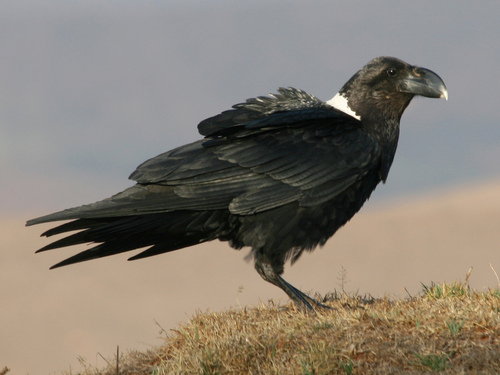
large mostly black bird, white spot on nape of neck and at tip of black bil, black eyes and feet.
very large bird with a large curved beak- lots of black feathers.
this is a bird with black feathers and black beak and white nape.
this is a dark grey bird with a white nape and black on the wingbars.
this bird is almost all black with a white patch on it's nape and hooked thick bill.
this bird is black with white and has a long, pointy beak.
this is a large mostly black bird with white on its beak and top.
this is a black bird with white on its back and a thick, downward curved beak.
this bird is mostly black, except a little part of its upper back, which is white.
this bird has wings that are black and has a thick bill
Species: White Necked Raven